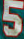
Number: 5